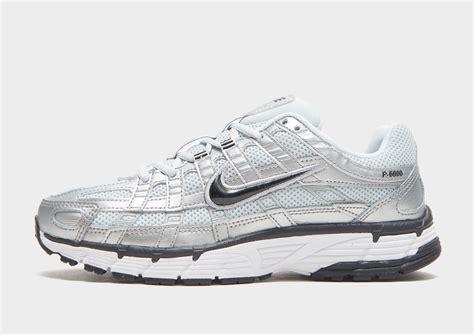
Brand: Nike
Model: P 6000